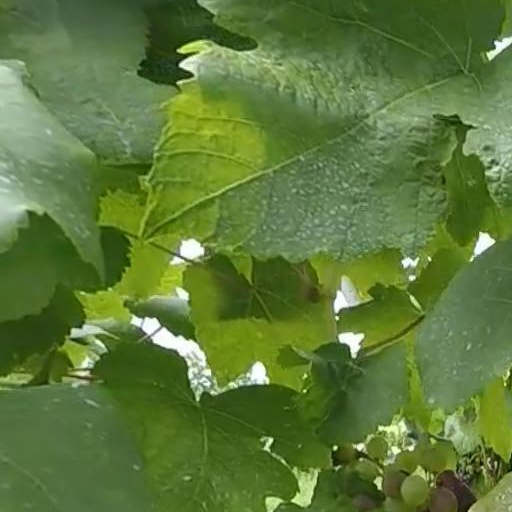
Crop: grape